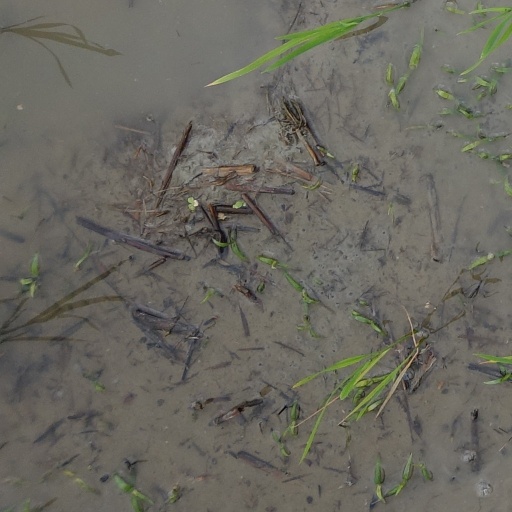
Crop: rice